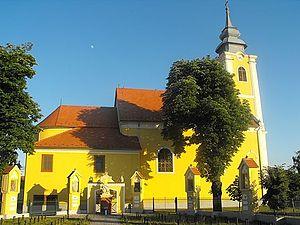
Osli est un village du département de Győr-Moson-Sopron au nord-ouest de la Hongrie.